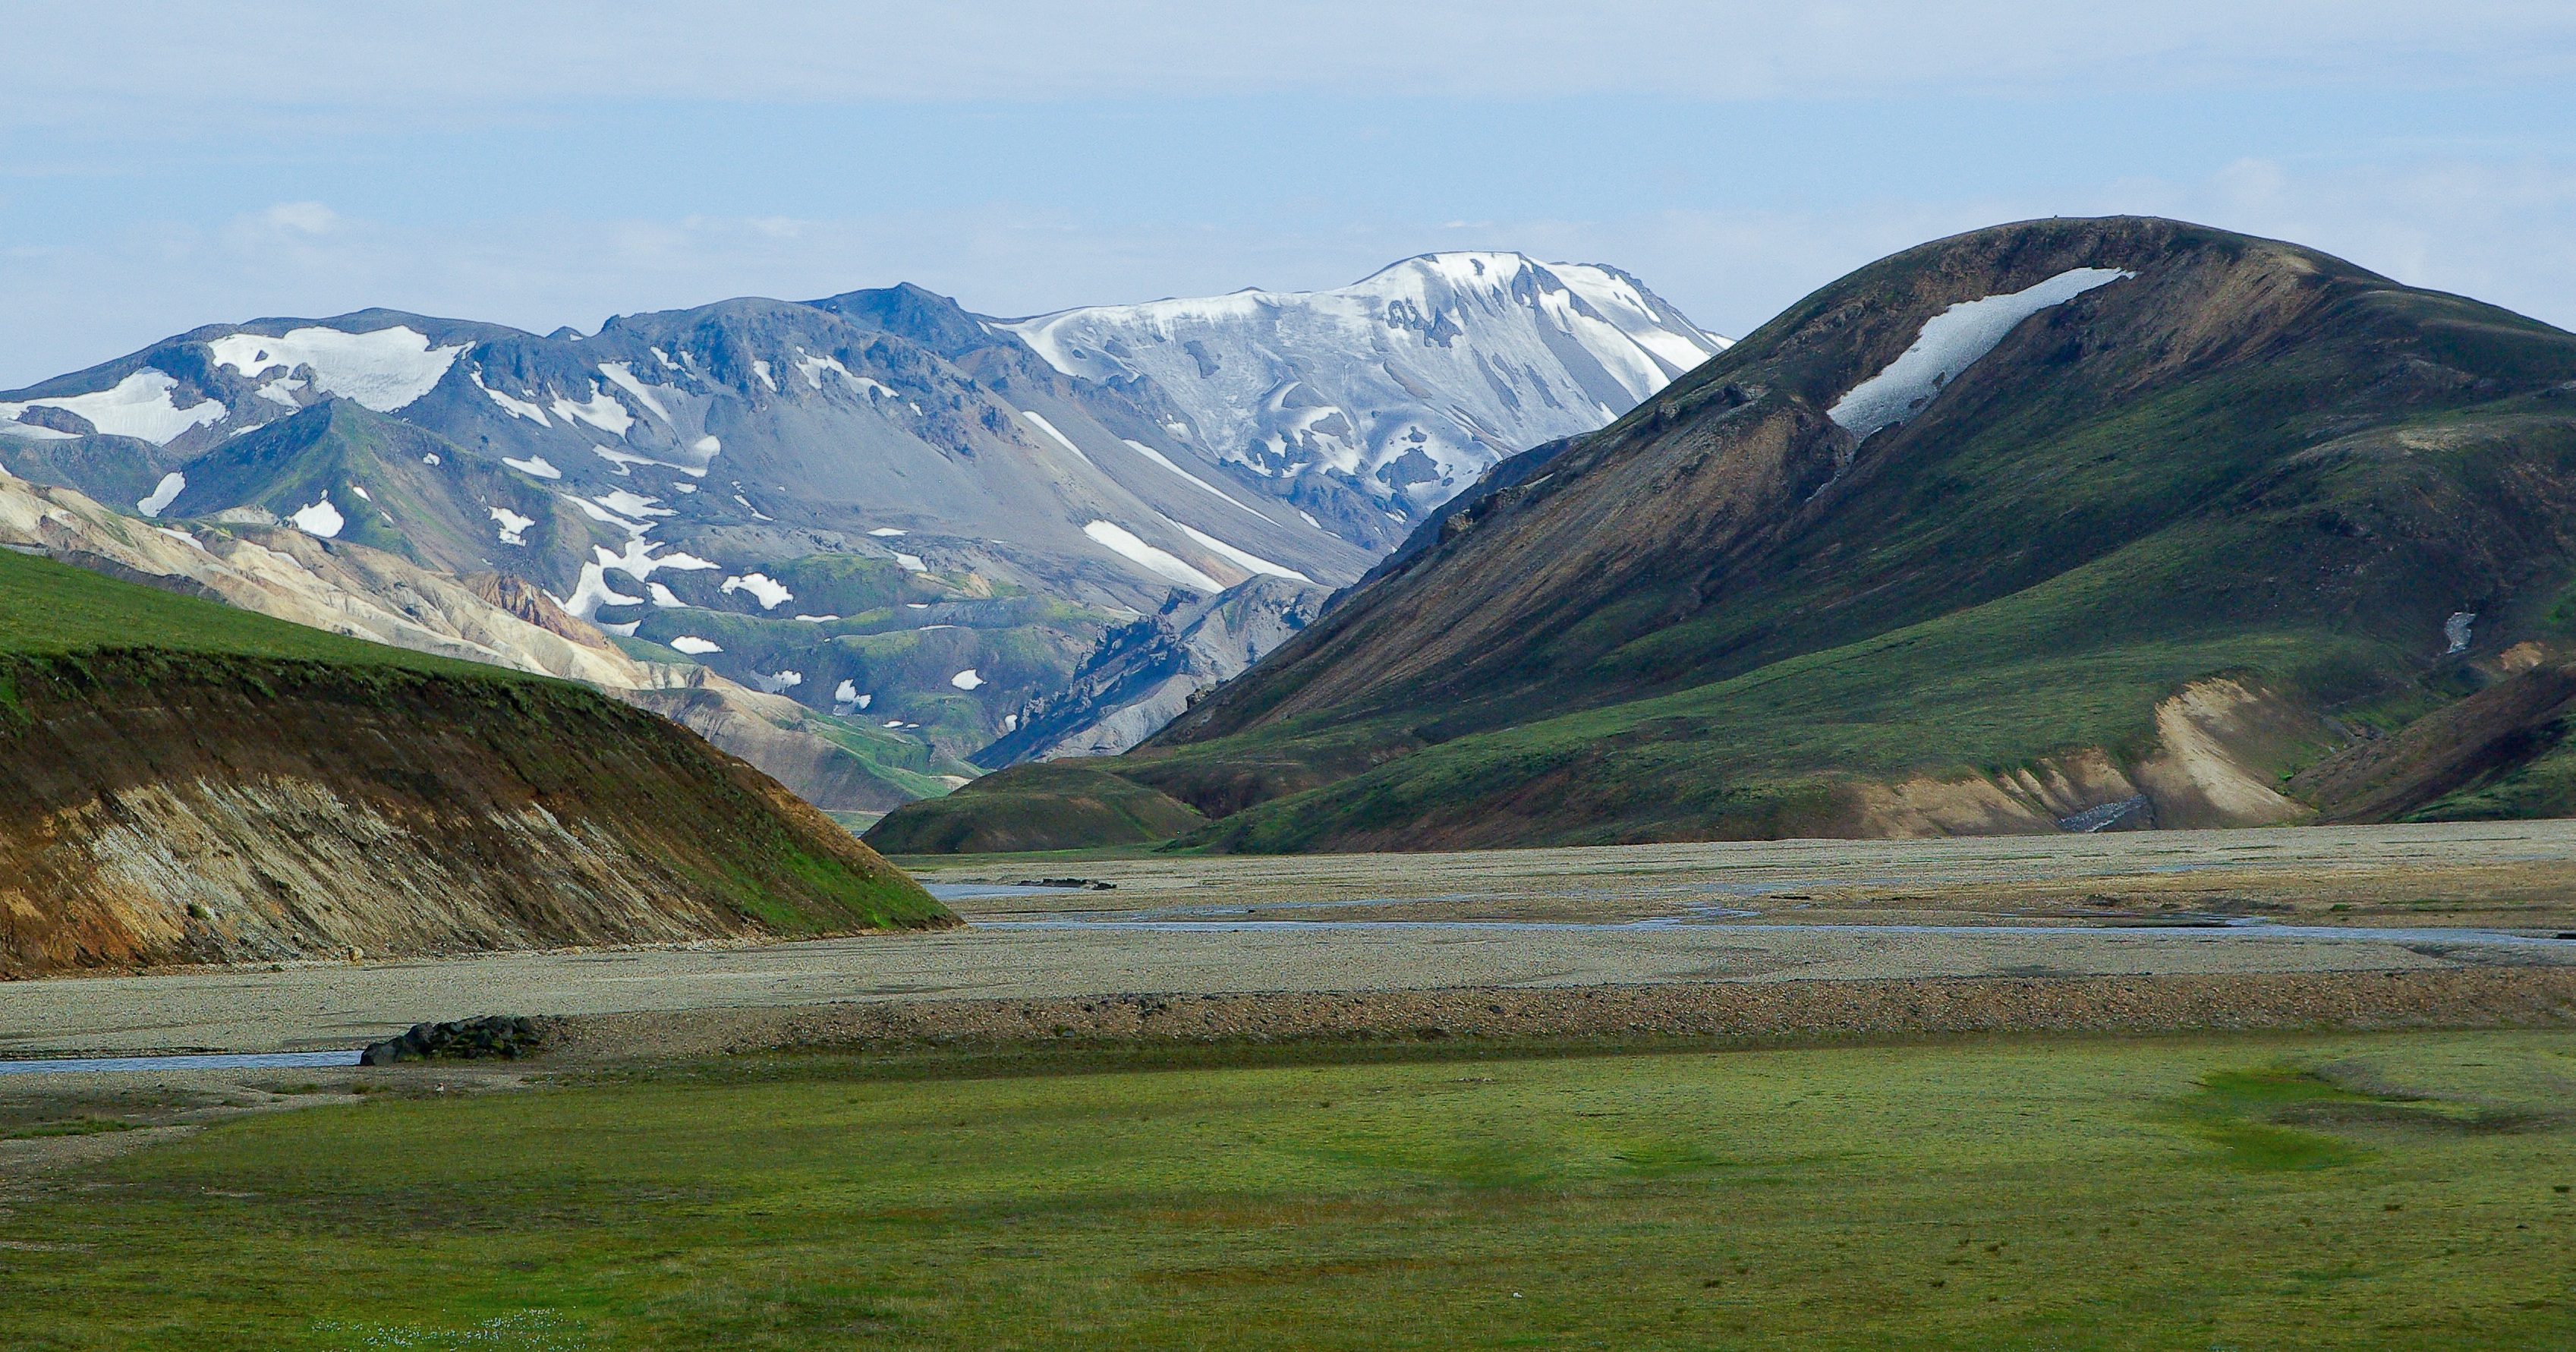
landscape, wilderness, mountain, meadow, hill, lake, valley, mountain range, glacier, fjord, iceland, reservoir, highland, trekking, alps, badlands, plateau, fell, loch, moraine, landform, tarn, mountain pass, landmannalaugar, geographical feature, mountainous landforms, glacial landform